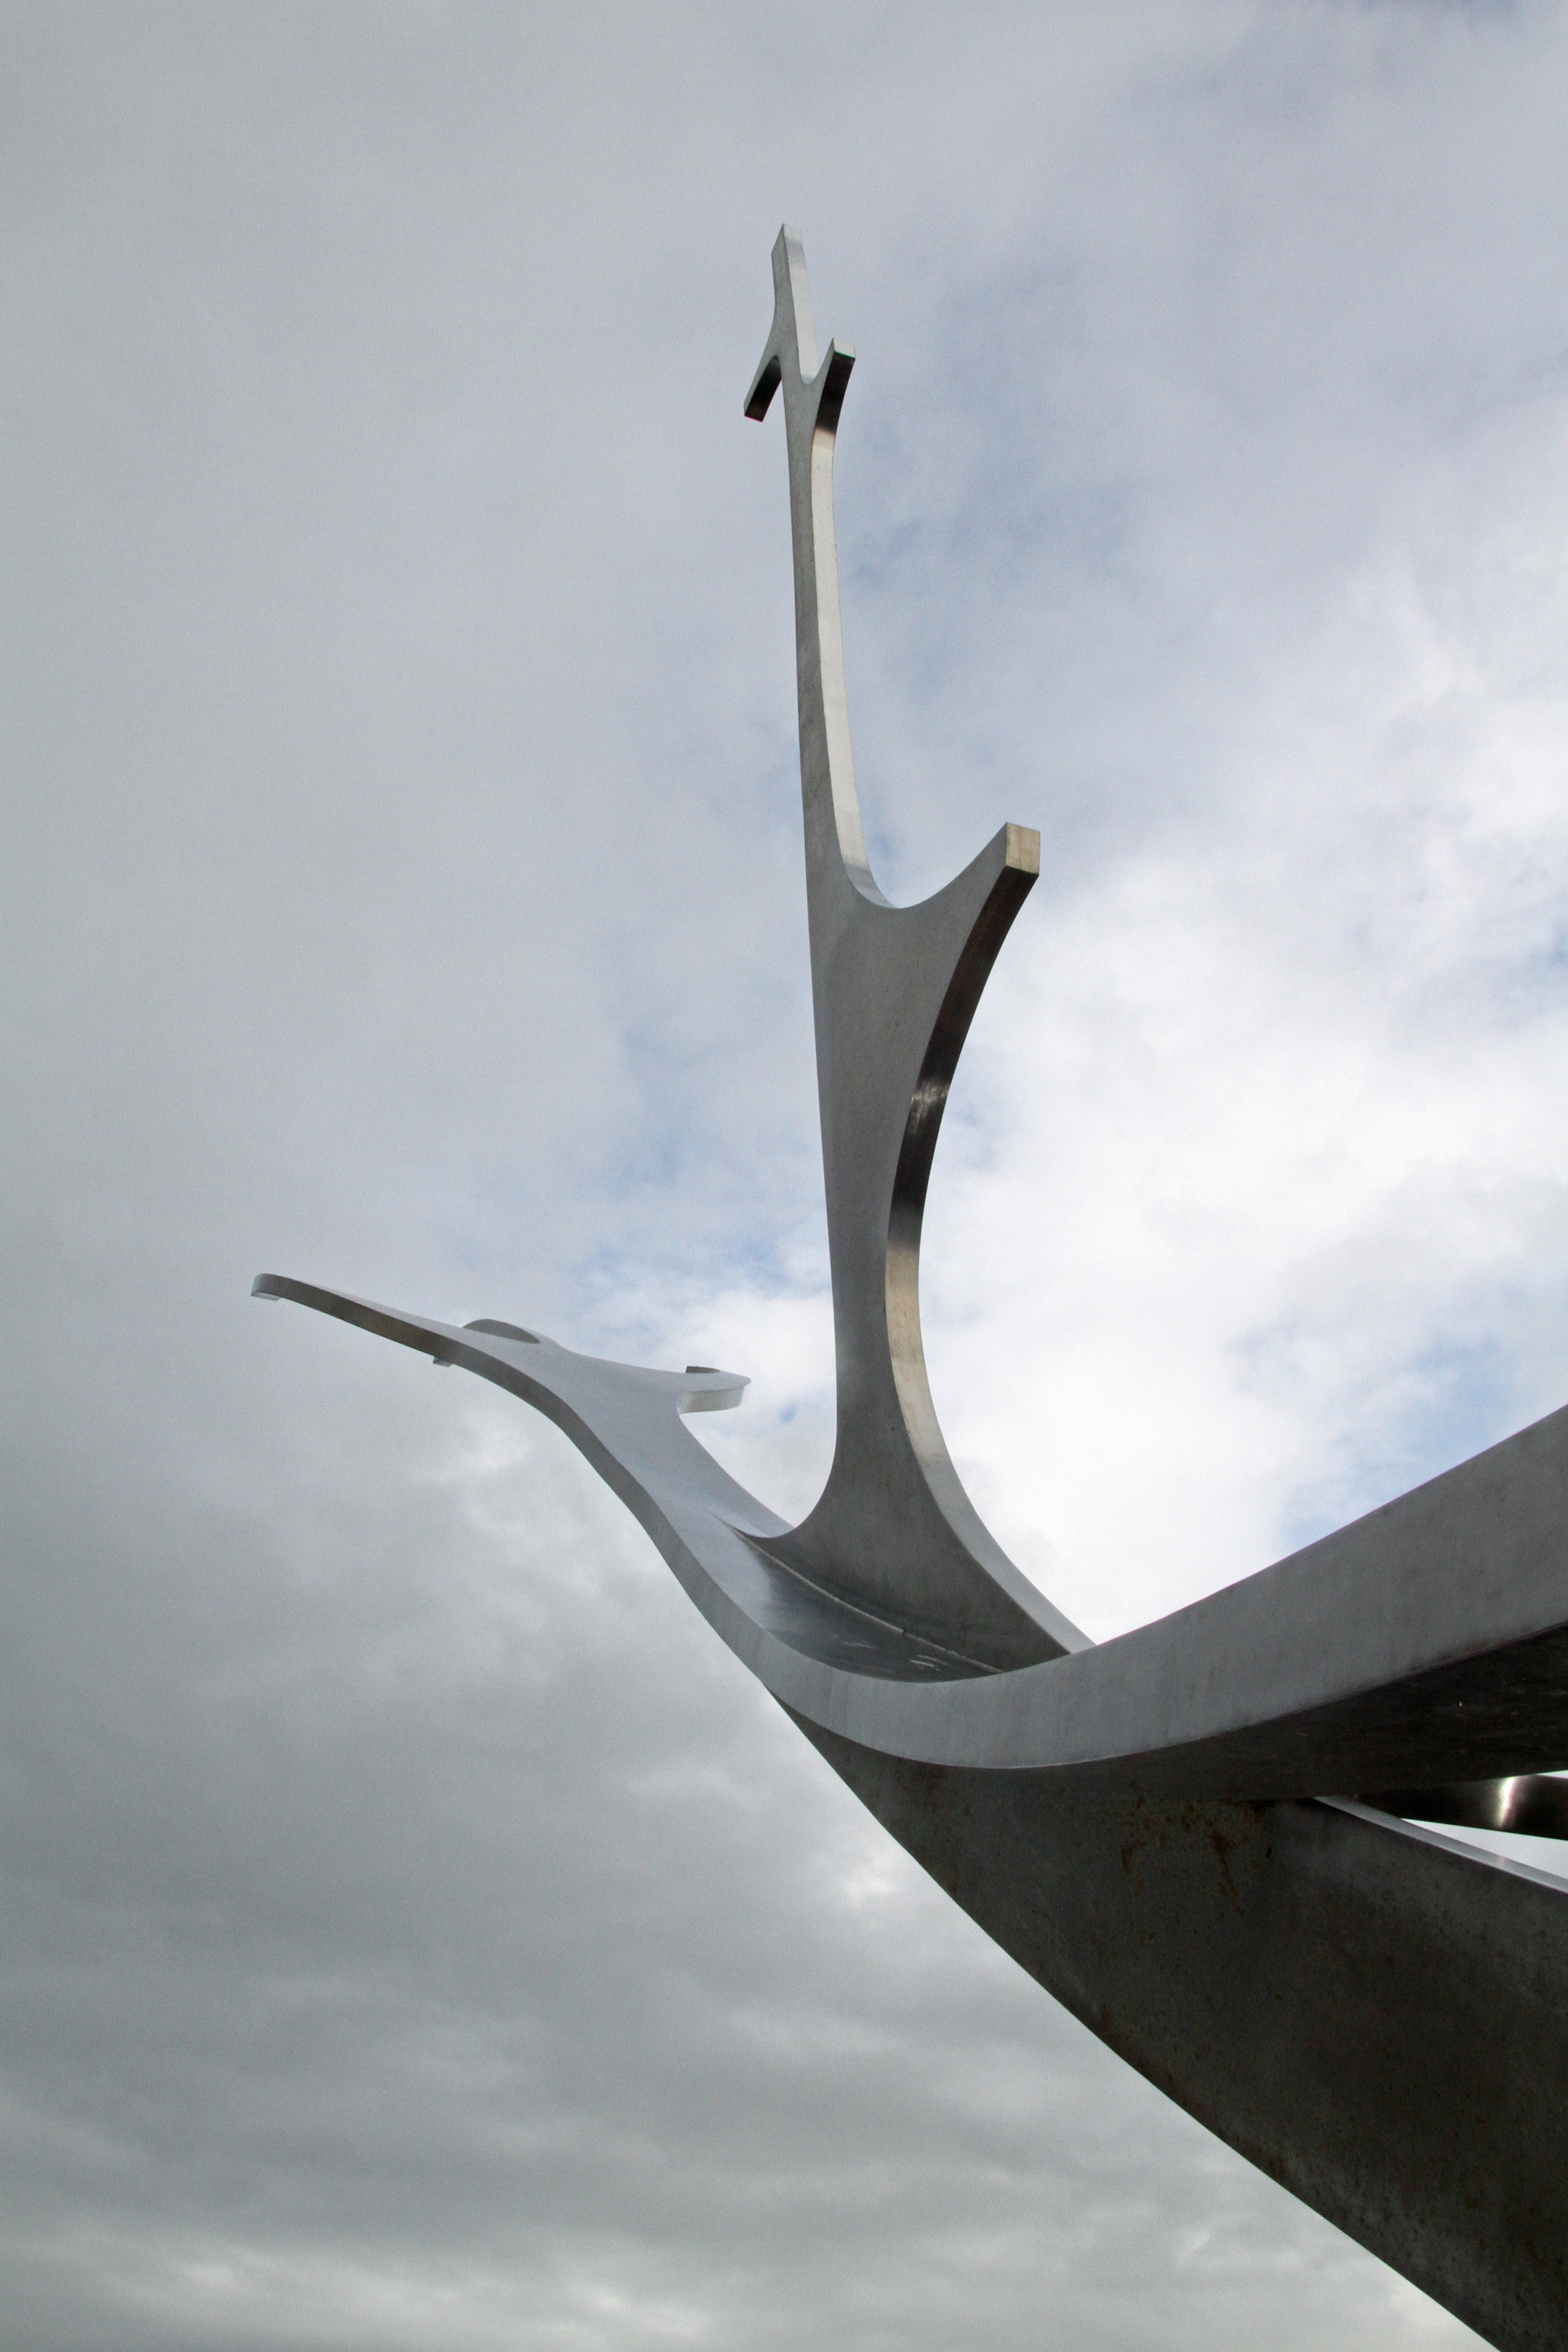
landscape, nature, outdoor, wing, wind, airplane, reflection, vehicle, flight, scenery, iceland, sculpture, airliner, icelandic, reykjavik, atmosphere of earth, narrow body aircraft